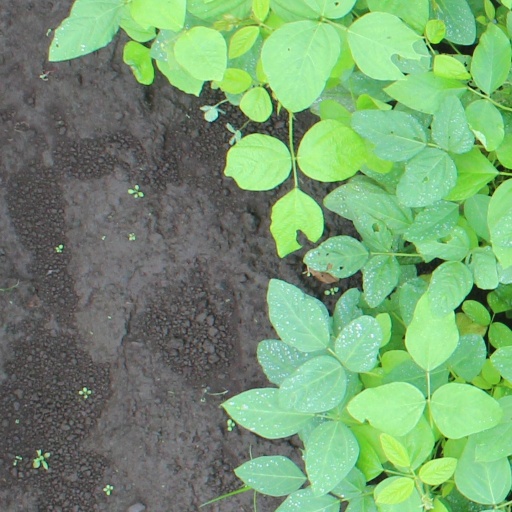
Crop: soybean